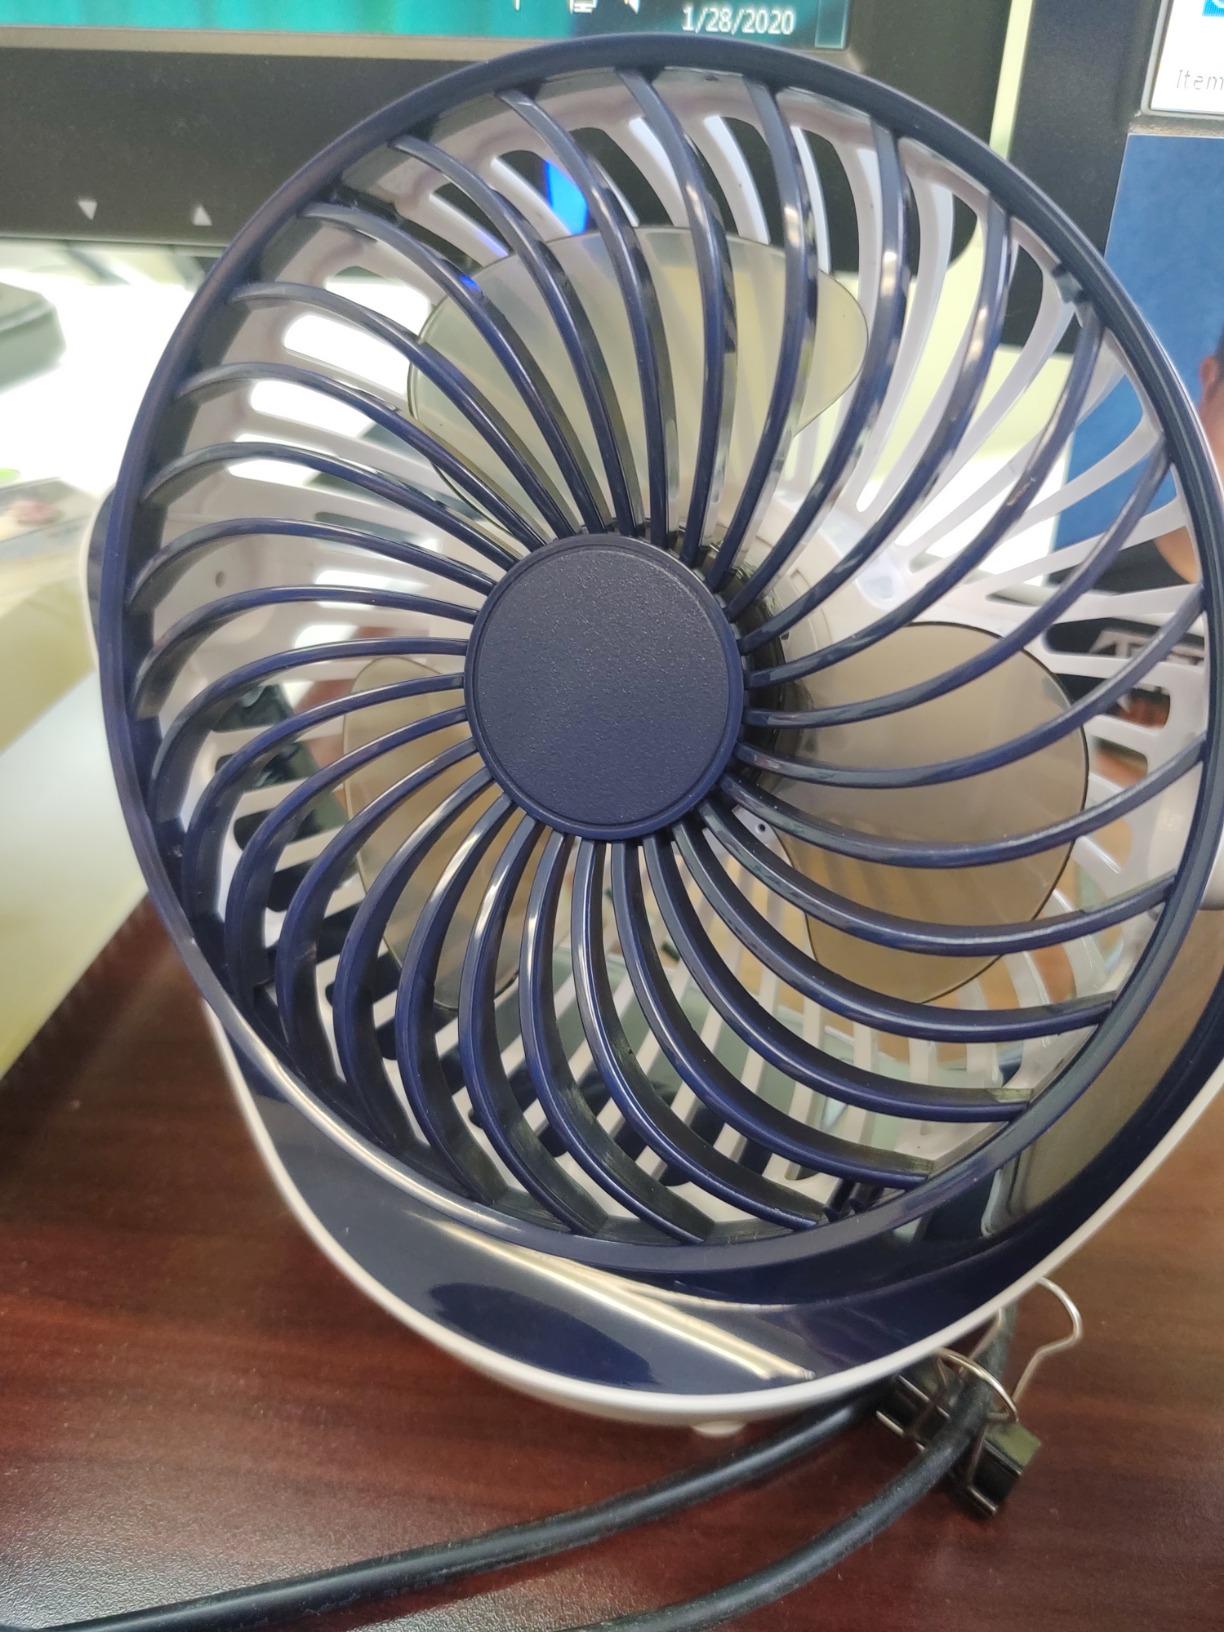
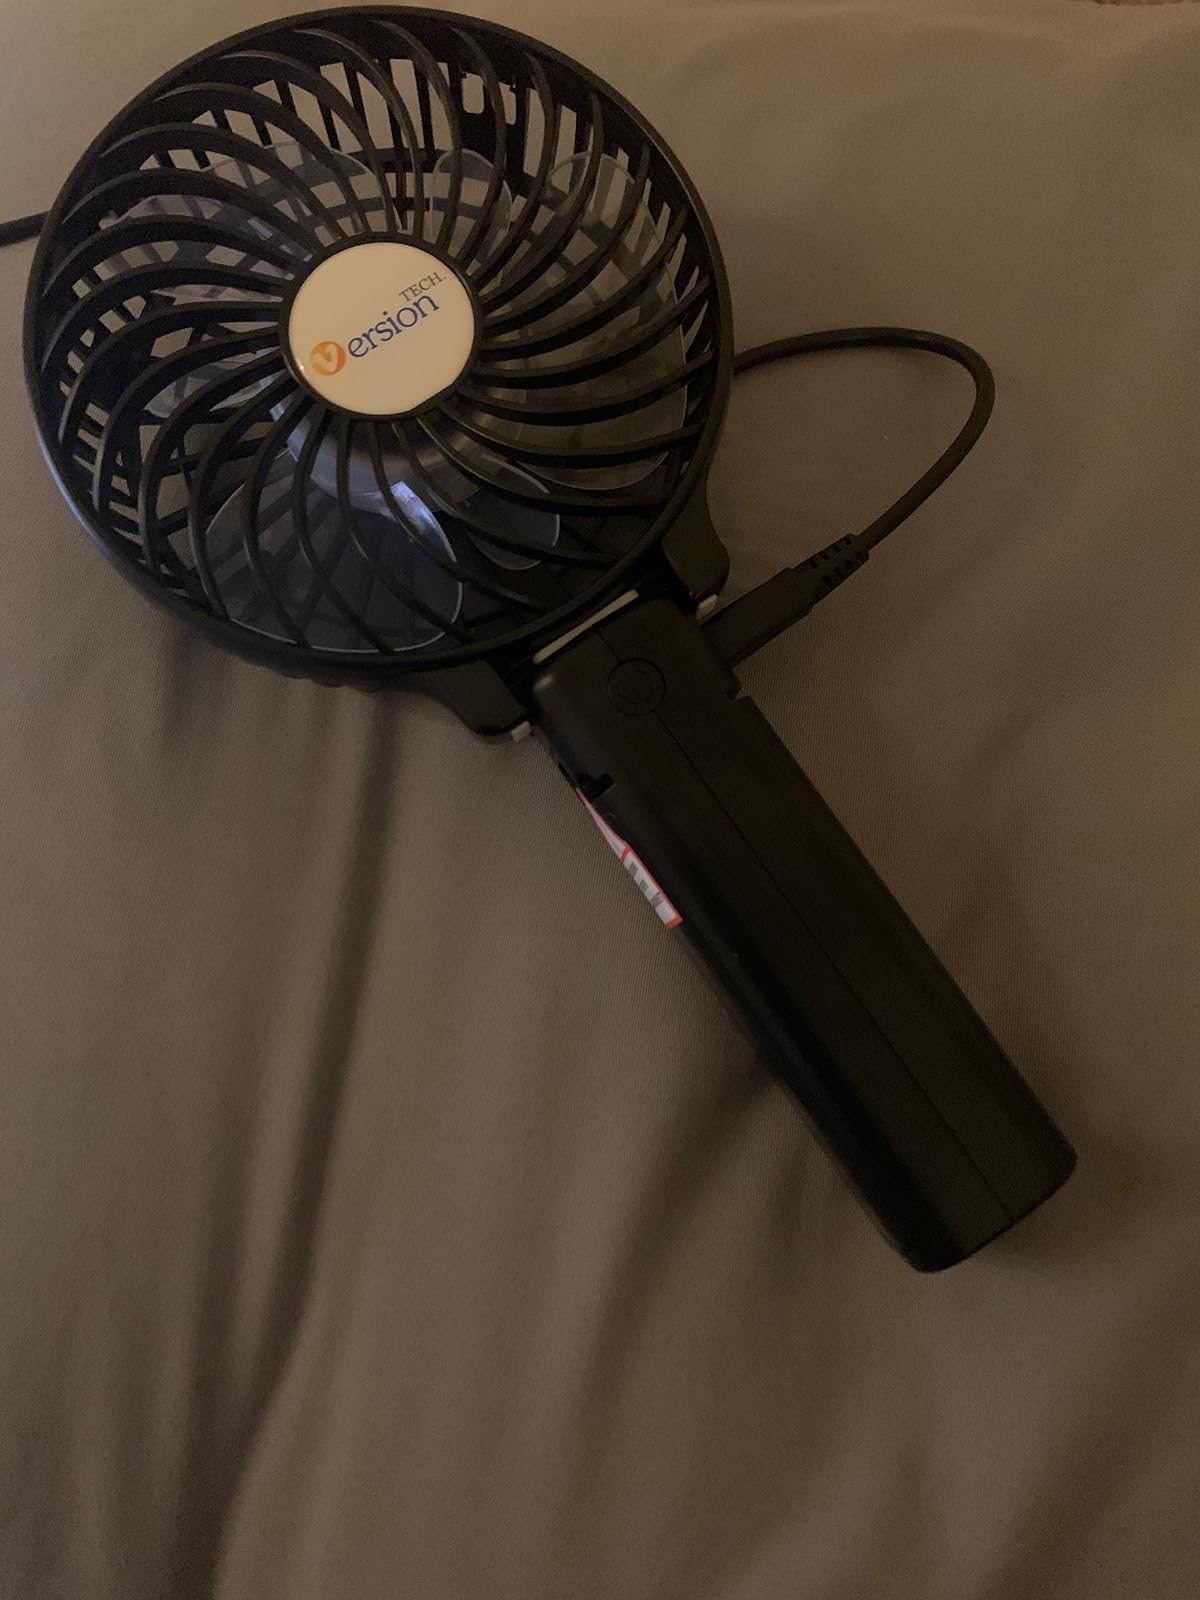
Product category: fan
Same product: no